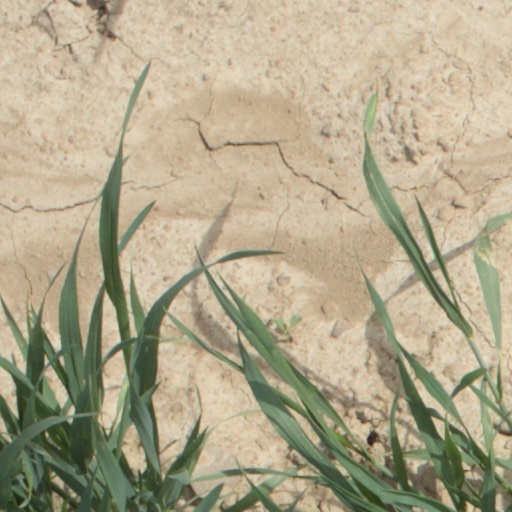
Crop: wheat